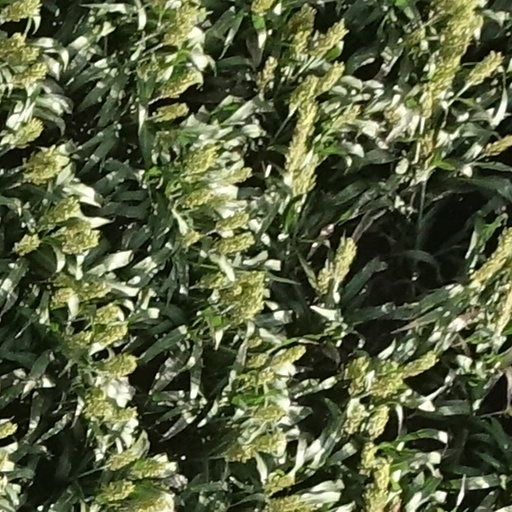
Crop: sorghum